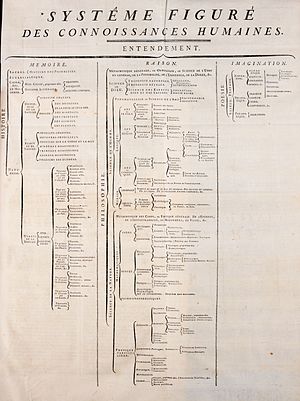
Encyclopédie / Voltaires idéer om Encyklopædien
Fig.3: Det figurative system over den menneskelige viden, den struktur som Encyklopædien organiserede sin viden fra. Den har tre hovedgrene: hukommelse, fornuft og fantasi.
Encyclopédie, ou dictionnaire raisonné des sciences, des arts et des métiers var et leksikon udgivet i Frankrig mellem 1751 og 1772 med supplementsbind og rettelser i 1772, 1777 og 1780. I Danmark annonceredes en dansk oversættelse af encyklopædien i 1779. Der blev opskrevet talrige subskribenter til værket, men på grund af modstand fra Guldberg-styret måtte projektet skrinlægges.